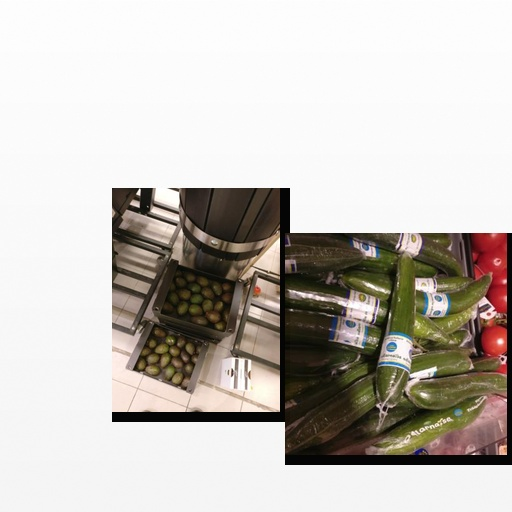
Food items: avocado, cucumber